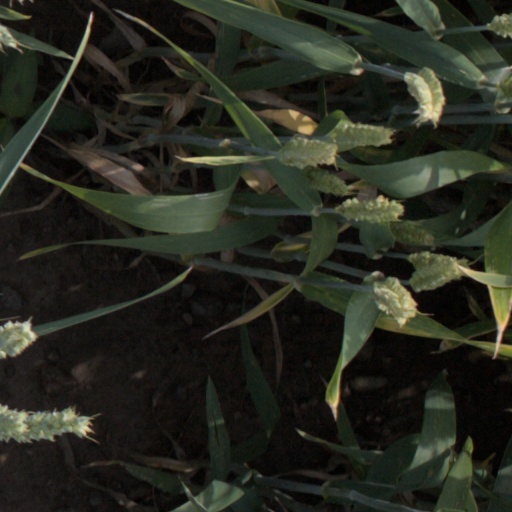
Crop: wheat